The Hawk and the Nightingale

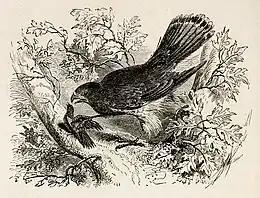
Henry Walker Herrick's illustration of a mid-Victorian edition of Croxall's "The Fables of Aesop", Fable LXIV

The original fable appeared in Hesiod's poem "Works and Days", vv. 202-12, a work dating from some seven centuries before the Common Era and thus long before Aesop's traditional dates. It is used to illustrate Hesiod's account of man's fall from the Golden Age of innocence to the corrupted Age of Iron. As an example of its violent and arbitrary character, the story is told of a hawk that seizes a nightingale; when the songbird cries in pain, the hawk addresses it: 'Miserable thing, why do you cry out? One far stronger than you now holds you fast, and you must go wherever I take you. And if I please I will make my meal of you, or else let you go. He is a fool who tries to withstand the stronger, for he does not get the mastery and suffers pain besides his shame.'